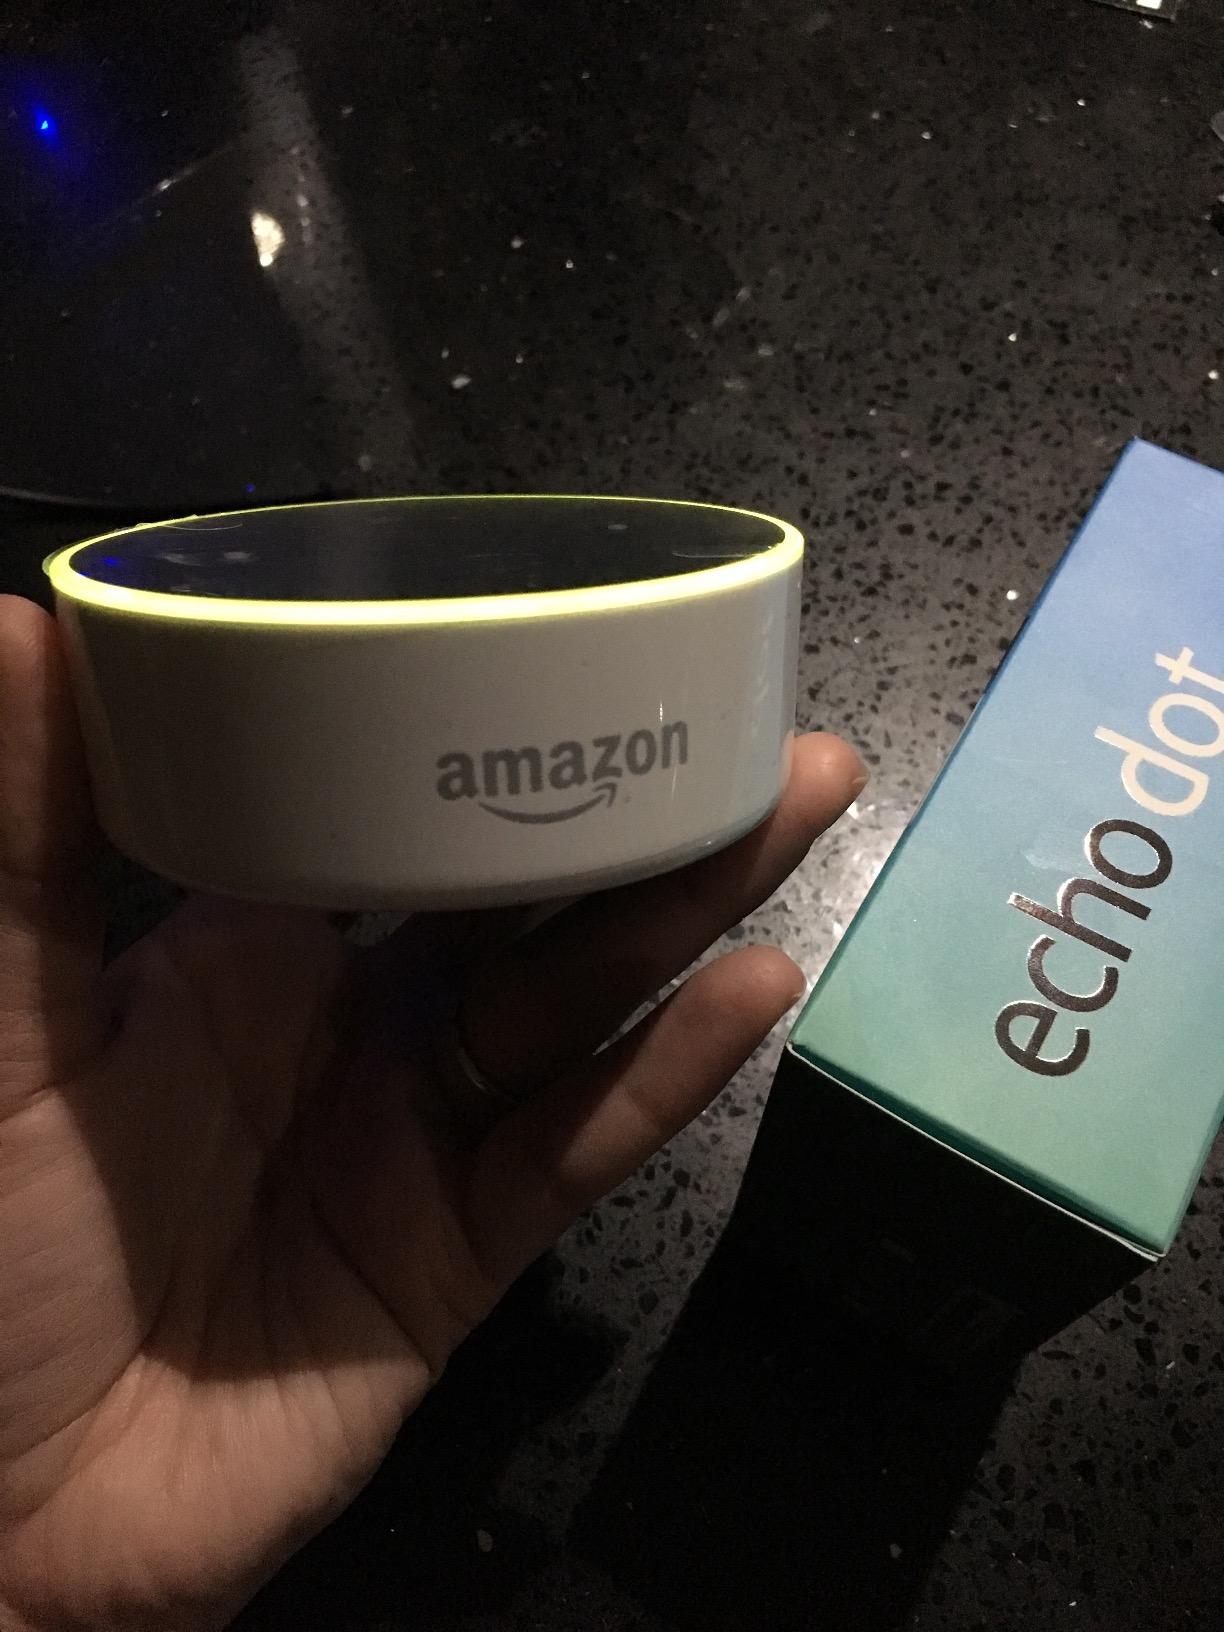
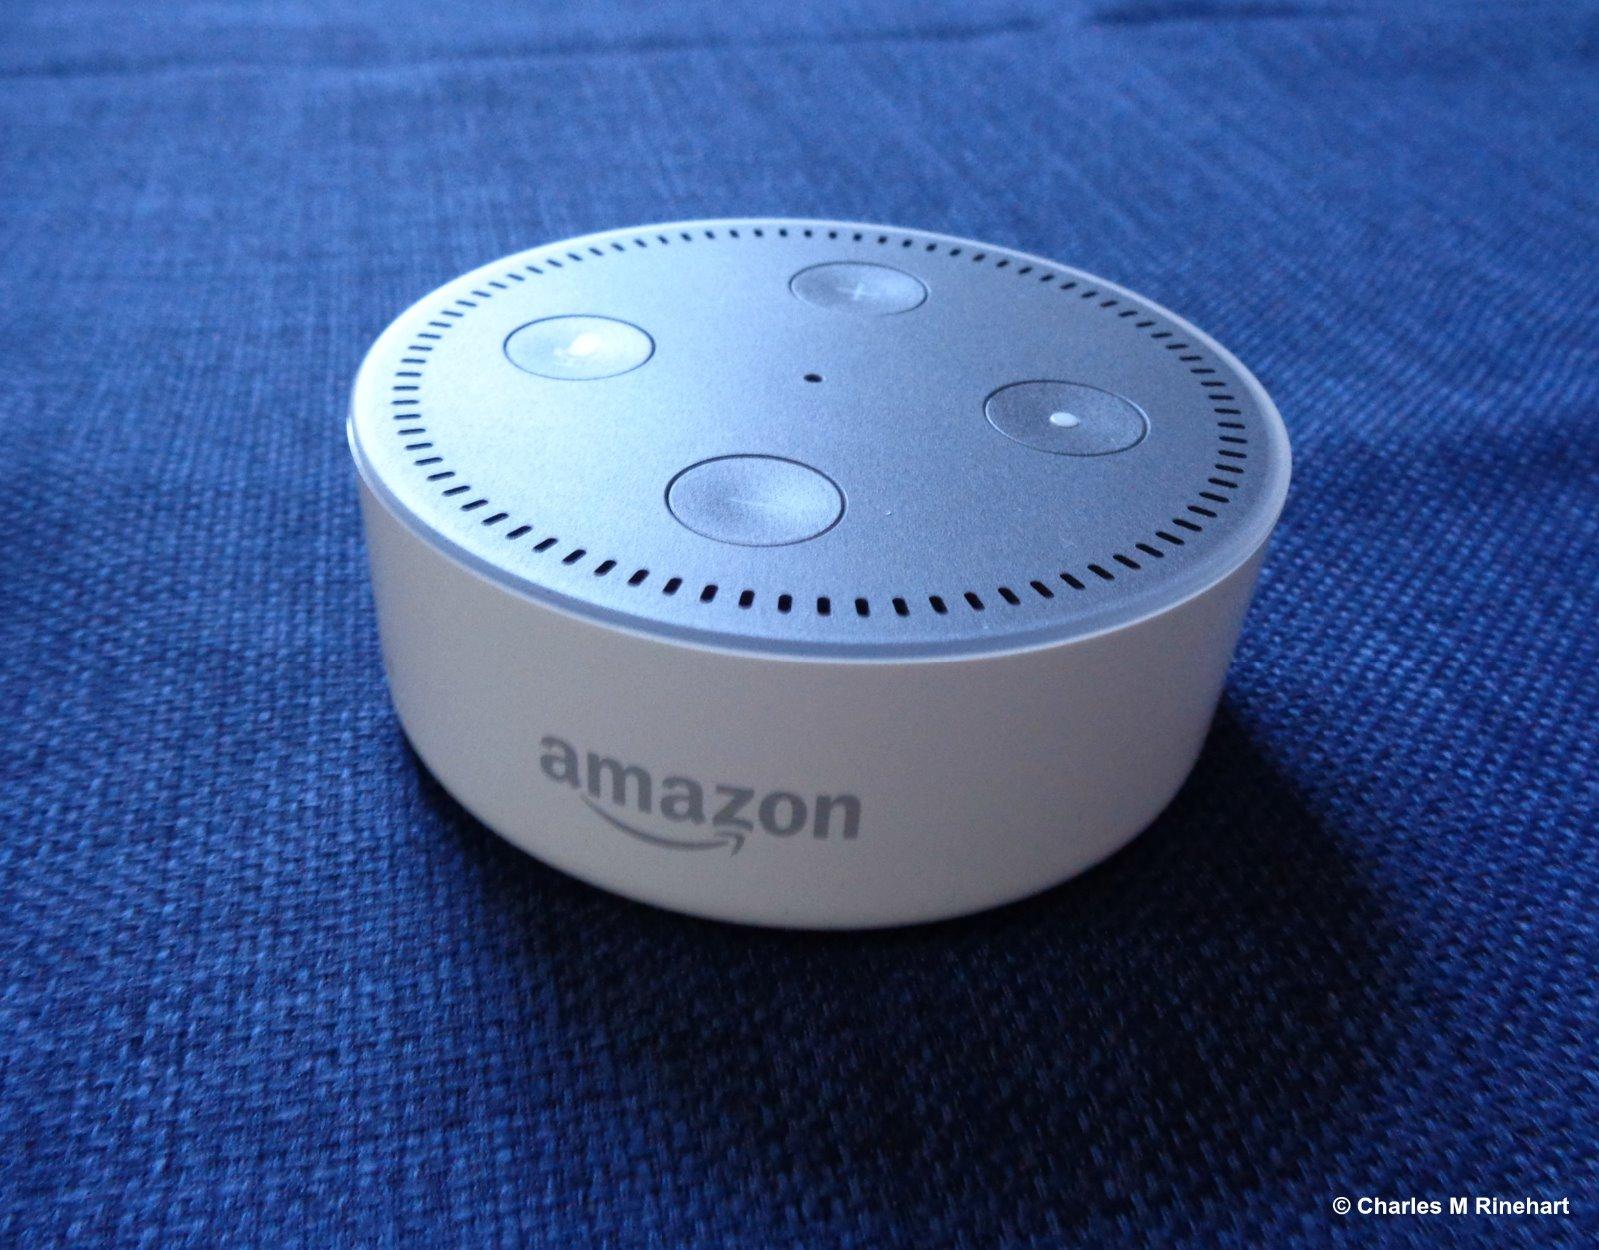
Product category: speaker
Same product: yes